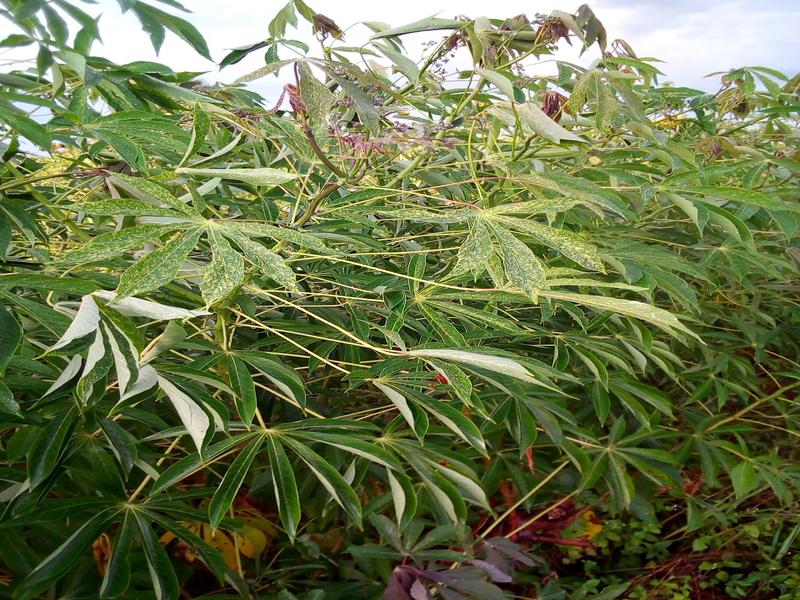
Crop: cassava
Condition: green_mottle